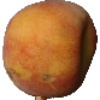
Label: Peach 1